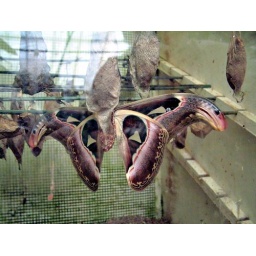
Butterfly emerging in the butterfly house at Syon Park.